Describe the emotion expressed in this image:  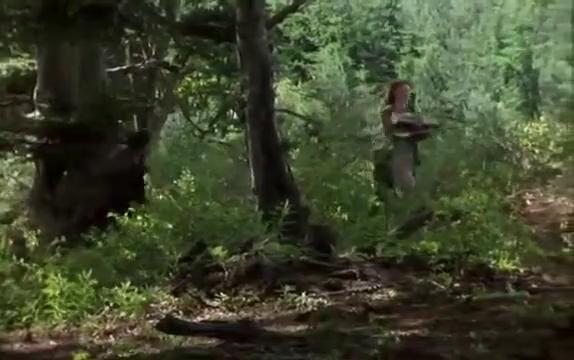
This person displays Pain, valence and arousal with low intensity.